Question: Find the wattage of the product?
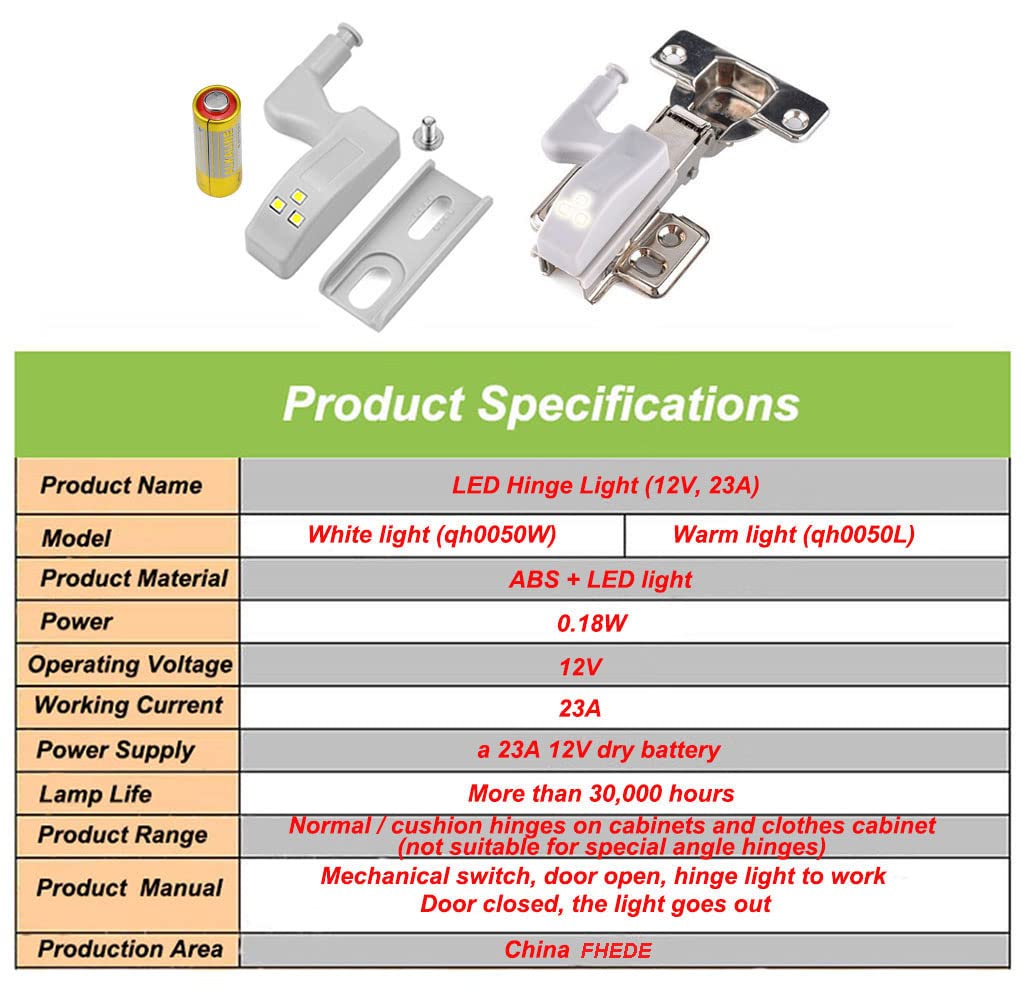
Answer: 0.18 watt